Salam Neighbor

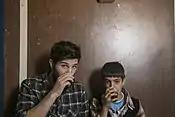

Salam Neighbor is a 2015 documentary film by the production companies Living on One Dollar and 1001 MEDIA. The title means "hello" neighbor. The title has a dual meaning as the Arabic word "salam" also means "peace."